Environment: real
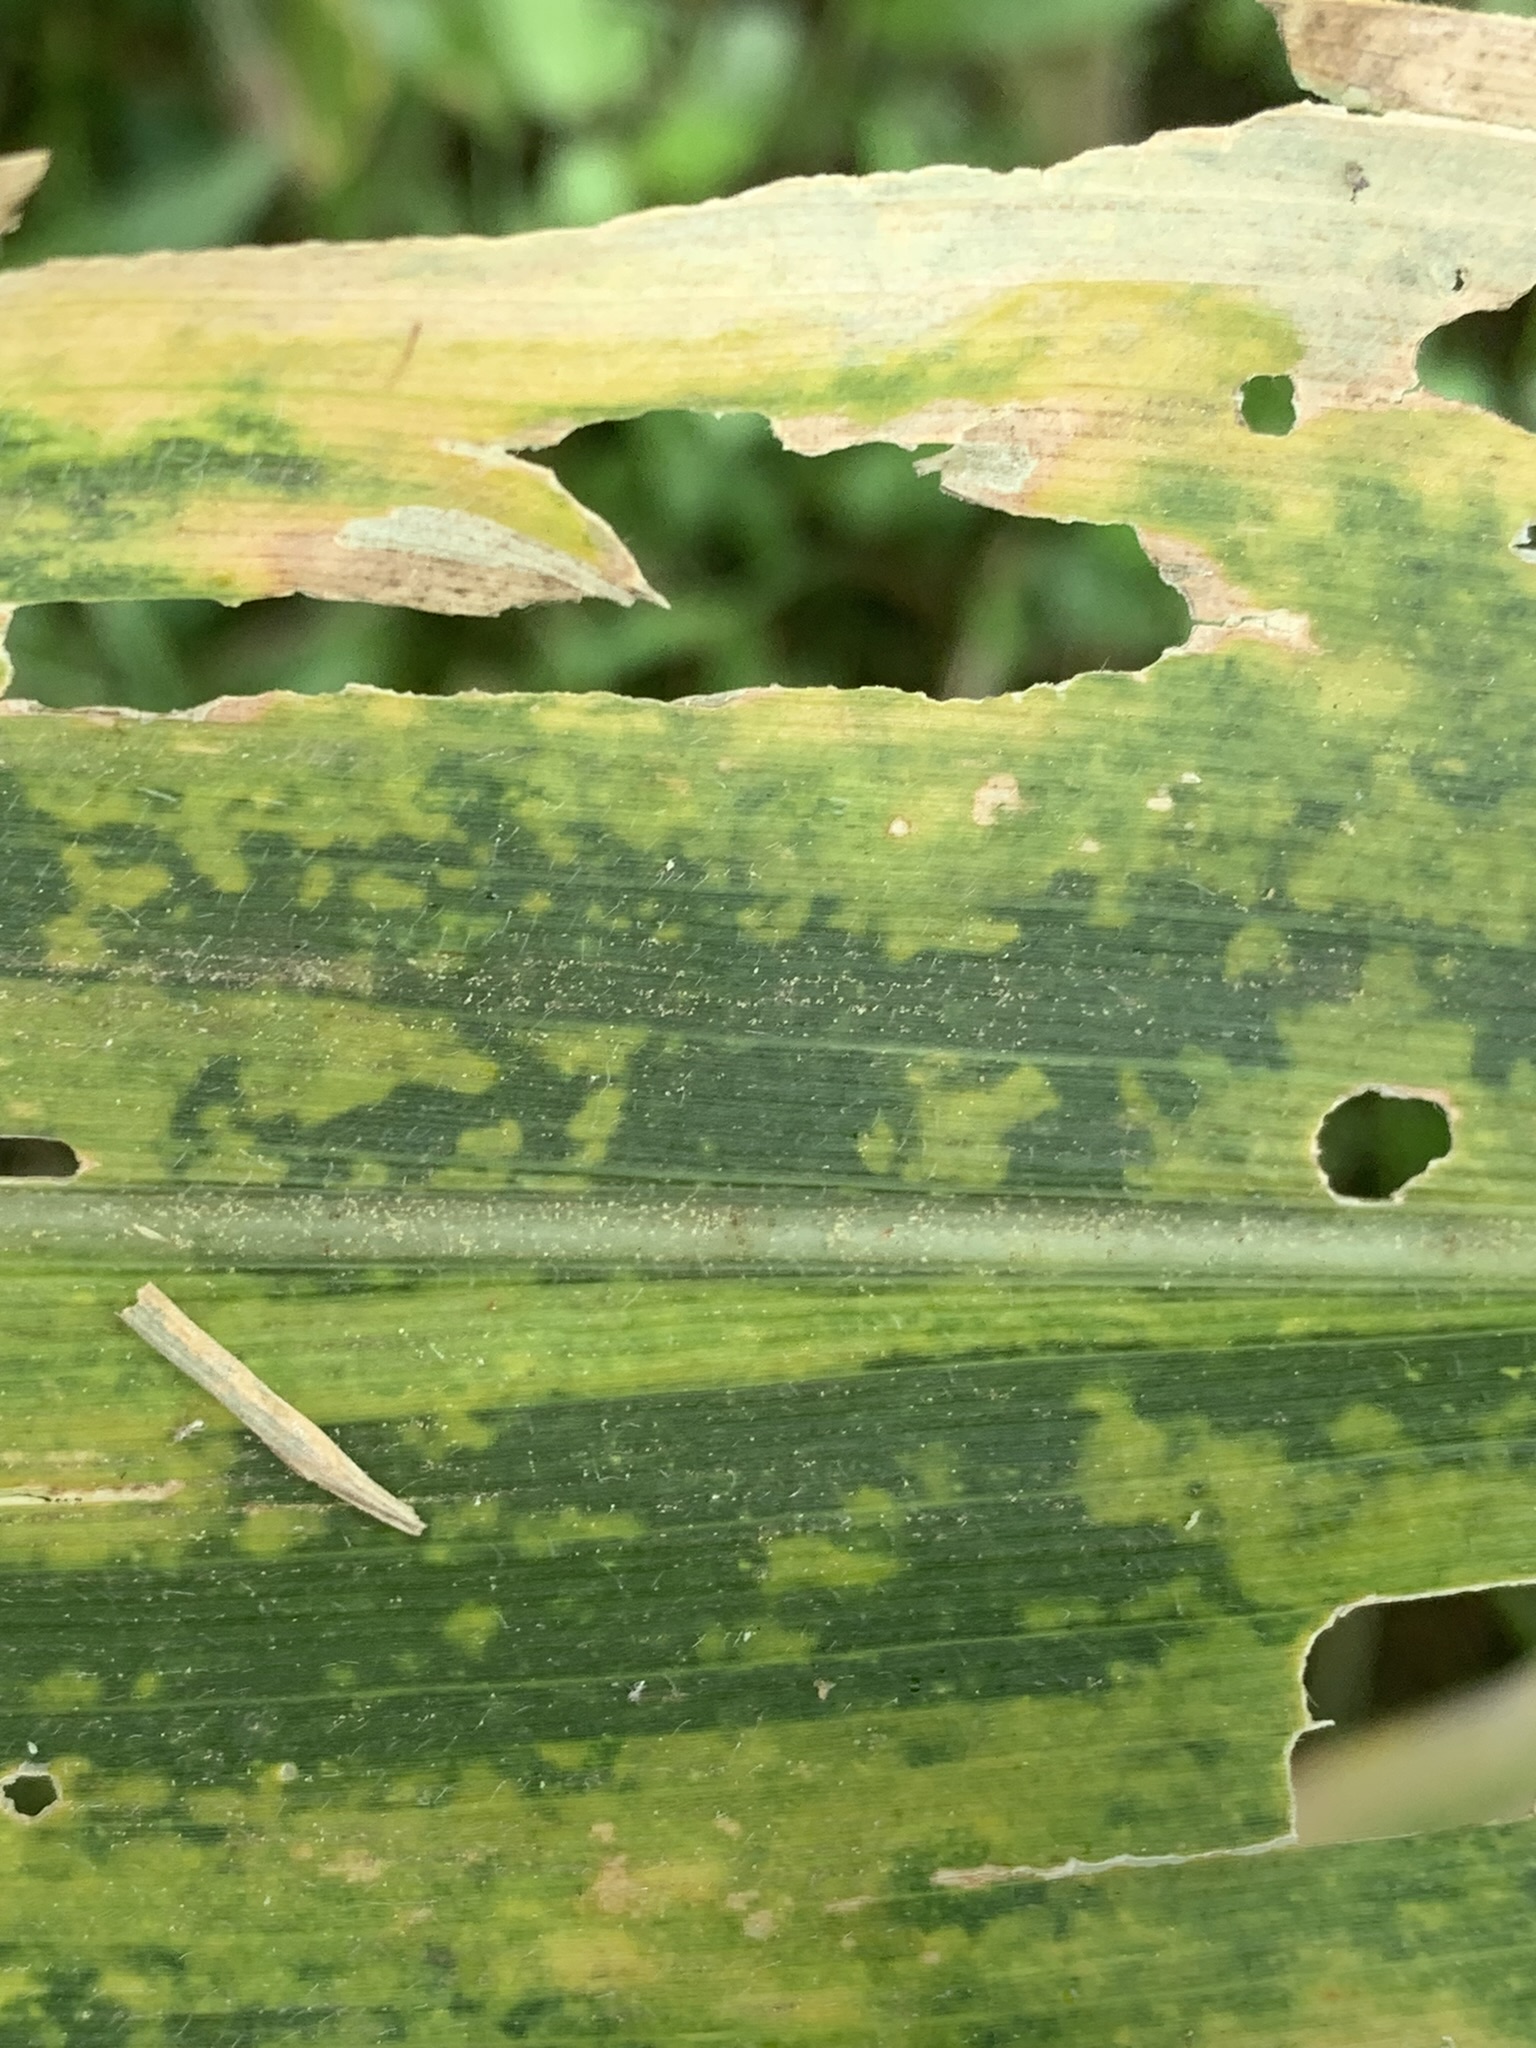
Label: lethal_necrosis